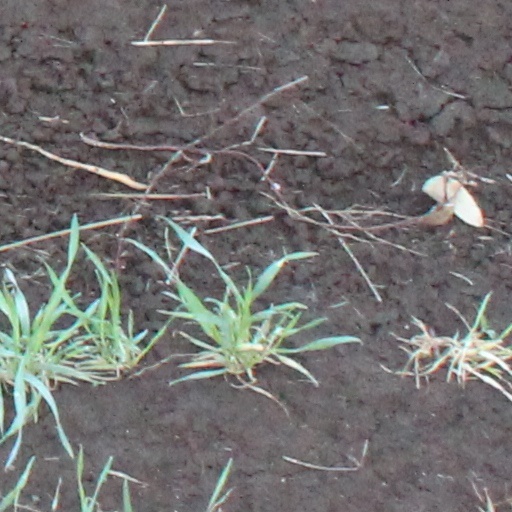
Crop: wheat